Mississippi Highway 53

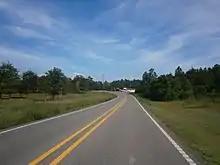
MS 53 in Lizana

The road that became MS 53 existed at least since 1928, as a gravel road from Lyman to Poplarville. A small section of the road near Poplarville was paved in 1939. By 1948, a few miles of the road near Lyman was paved, and MS 53 was designated along the road two years later. Almost all of MS 53 in Harrison County was paved by 1953. A small portion in Pearl River County was also paved during this time. The Pearl River section of the highway was near completely paved by 1956, and all of the highway was completely paved one year later. By 1967, an interchange was created at I-59 and MS 53.